Tropical Heat Wave

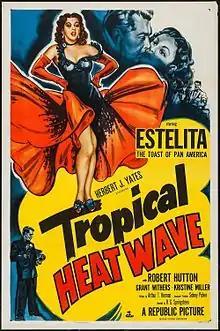
Film poster

Tropical Heat Wave is a 1952 American musical film directed by R. G. Springsteen and starring Estelita Rodriguez, Robert Hutton and Grant Withers.